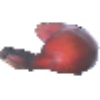
Label: Banana Red 1